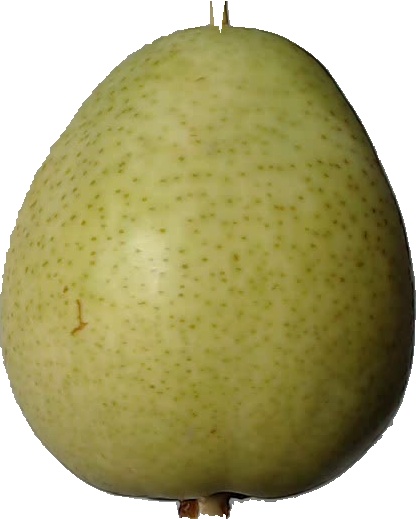
Label: pear_1